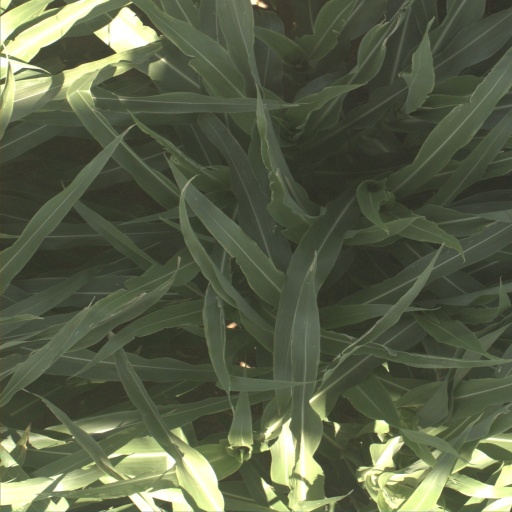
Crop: sorghum